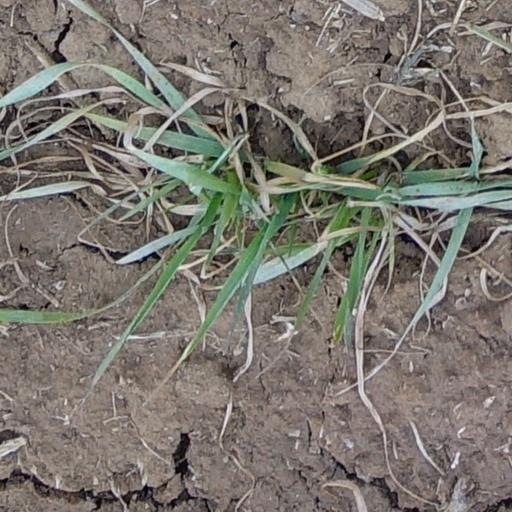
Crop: wheat